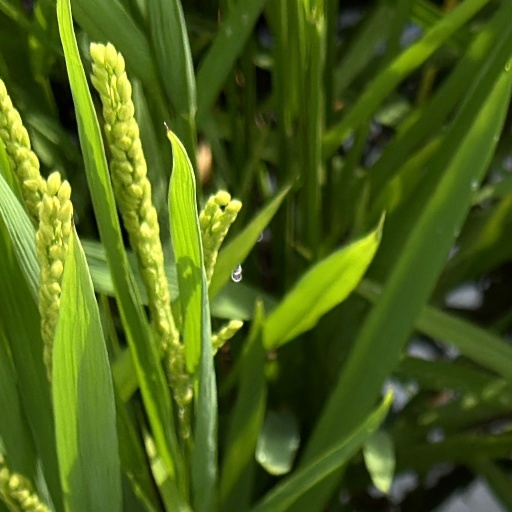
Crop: rice